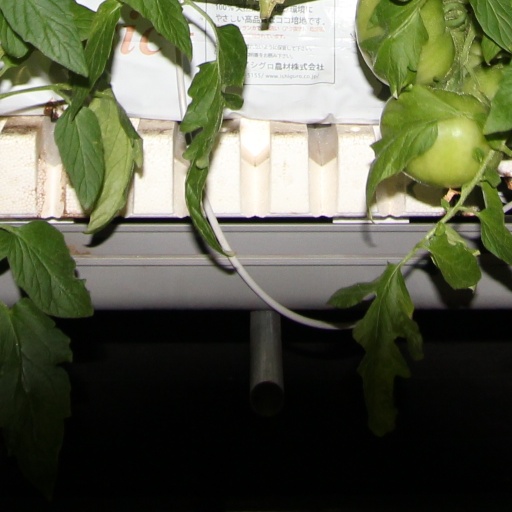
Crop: tomato